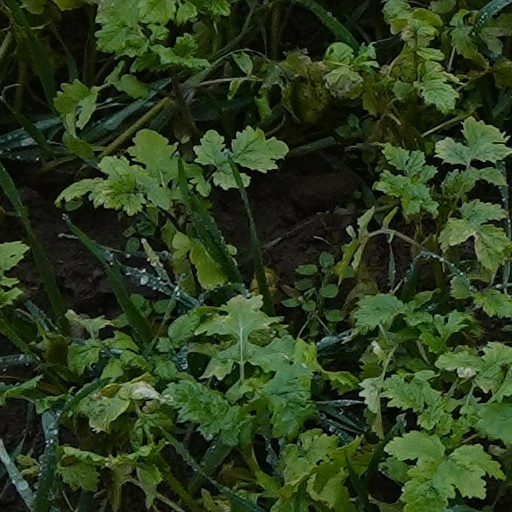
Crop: wheat